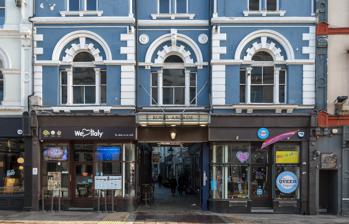
Building: Royal Arcade, Cardiff
Country: United Kingdom
Year built: 1858
Shopping arcade in Cardiff, Wales The façade on St Mary Street The Royal Arcade is a shopping arcade in Cardiff , South Wales . Inside the Royal Arcade The Royal Arcade is the oldest arcade in Cardiff, being built in 1858, it is a Grade II listed building . In 1861, a free library was set up by voluntary subscription above the St Mary Street entrance to the Royal Arcade in Cardiff. Before the end of the 19th century the Cardiff School of art was using rooms above the arcade with students such as J. M. Staniforth and Goscombe John attending. Running east–west from The Hayes to St Mary's Street , parallel but to the south of the Morgan Arcade , it also runs under David Morgan's department store . After Morgans bought the Royal Arcade, the family formed a holding company called the Cardiff Arcade Company, which owned and operated both the Royal and the Morgan arcades. After the agreed closure of David Morgan's, the property assets inside the various holdings companies were sold in late 2004 for £25 million to property firm Helical Bar . David Morgan Limited, Deymel Investments Limited and the Cardiff Arcade Company Limited are now all in liquidation. The entrance to the Royal Arcade, from The Hayes Between 2007 and 2008 the whole site was refurbished by Helical Bar , with the arcades restored. The companies spent £30M on restoring both the Morgan and Royal arcades, with some first-floor Venetian windows and original wooden storefronts still surviving. Today the Royal Arcade still has some of the original shopfronts at numbers 29, 30 and 32 on St. Mary Street. Running direct opposite from the new St. David's 2 development and close to Cardiff Central Library , a variety of independent shops are still to be found such as Wally's Delicatessen, who have been in the arcade for 60 years, and those specialising in Welsh textiles, gifts and homeware. See also List of shopping arcades in Cardiff References